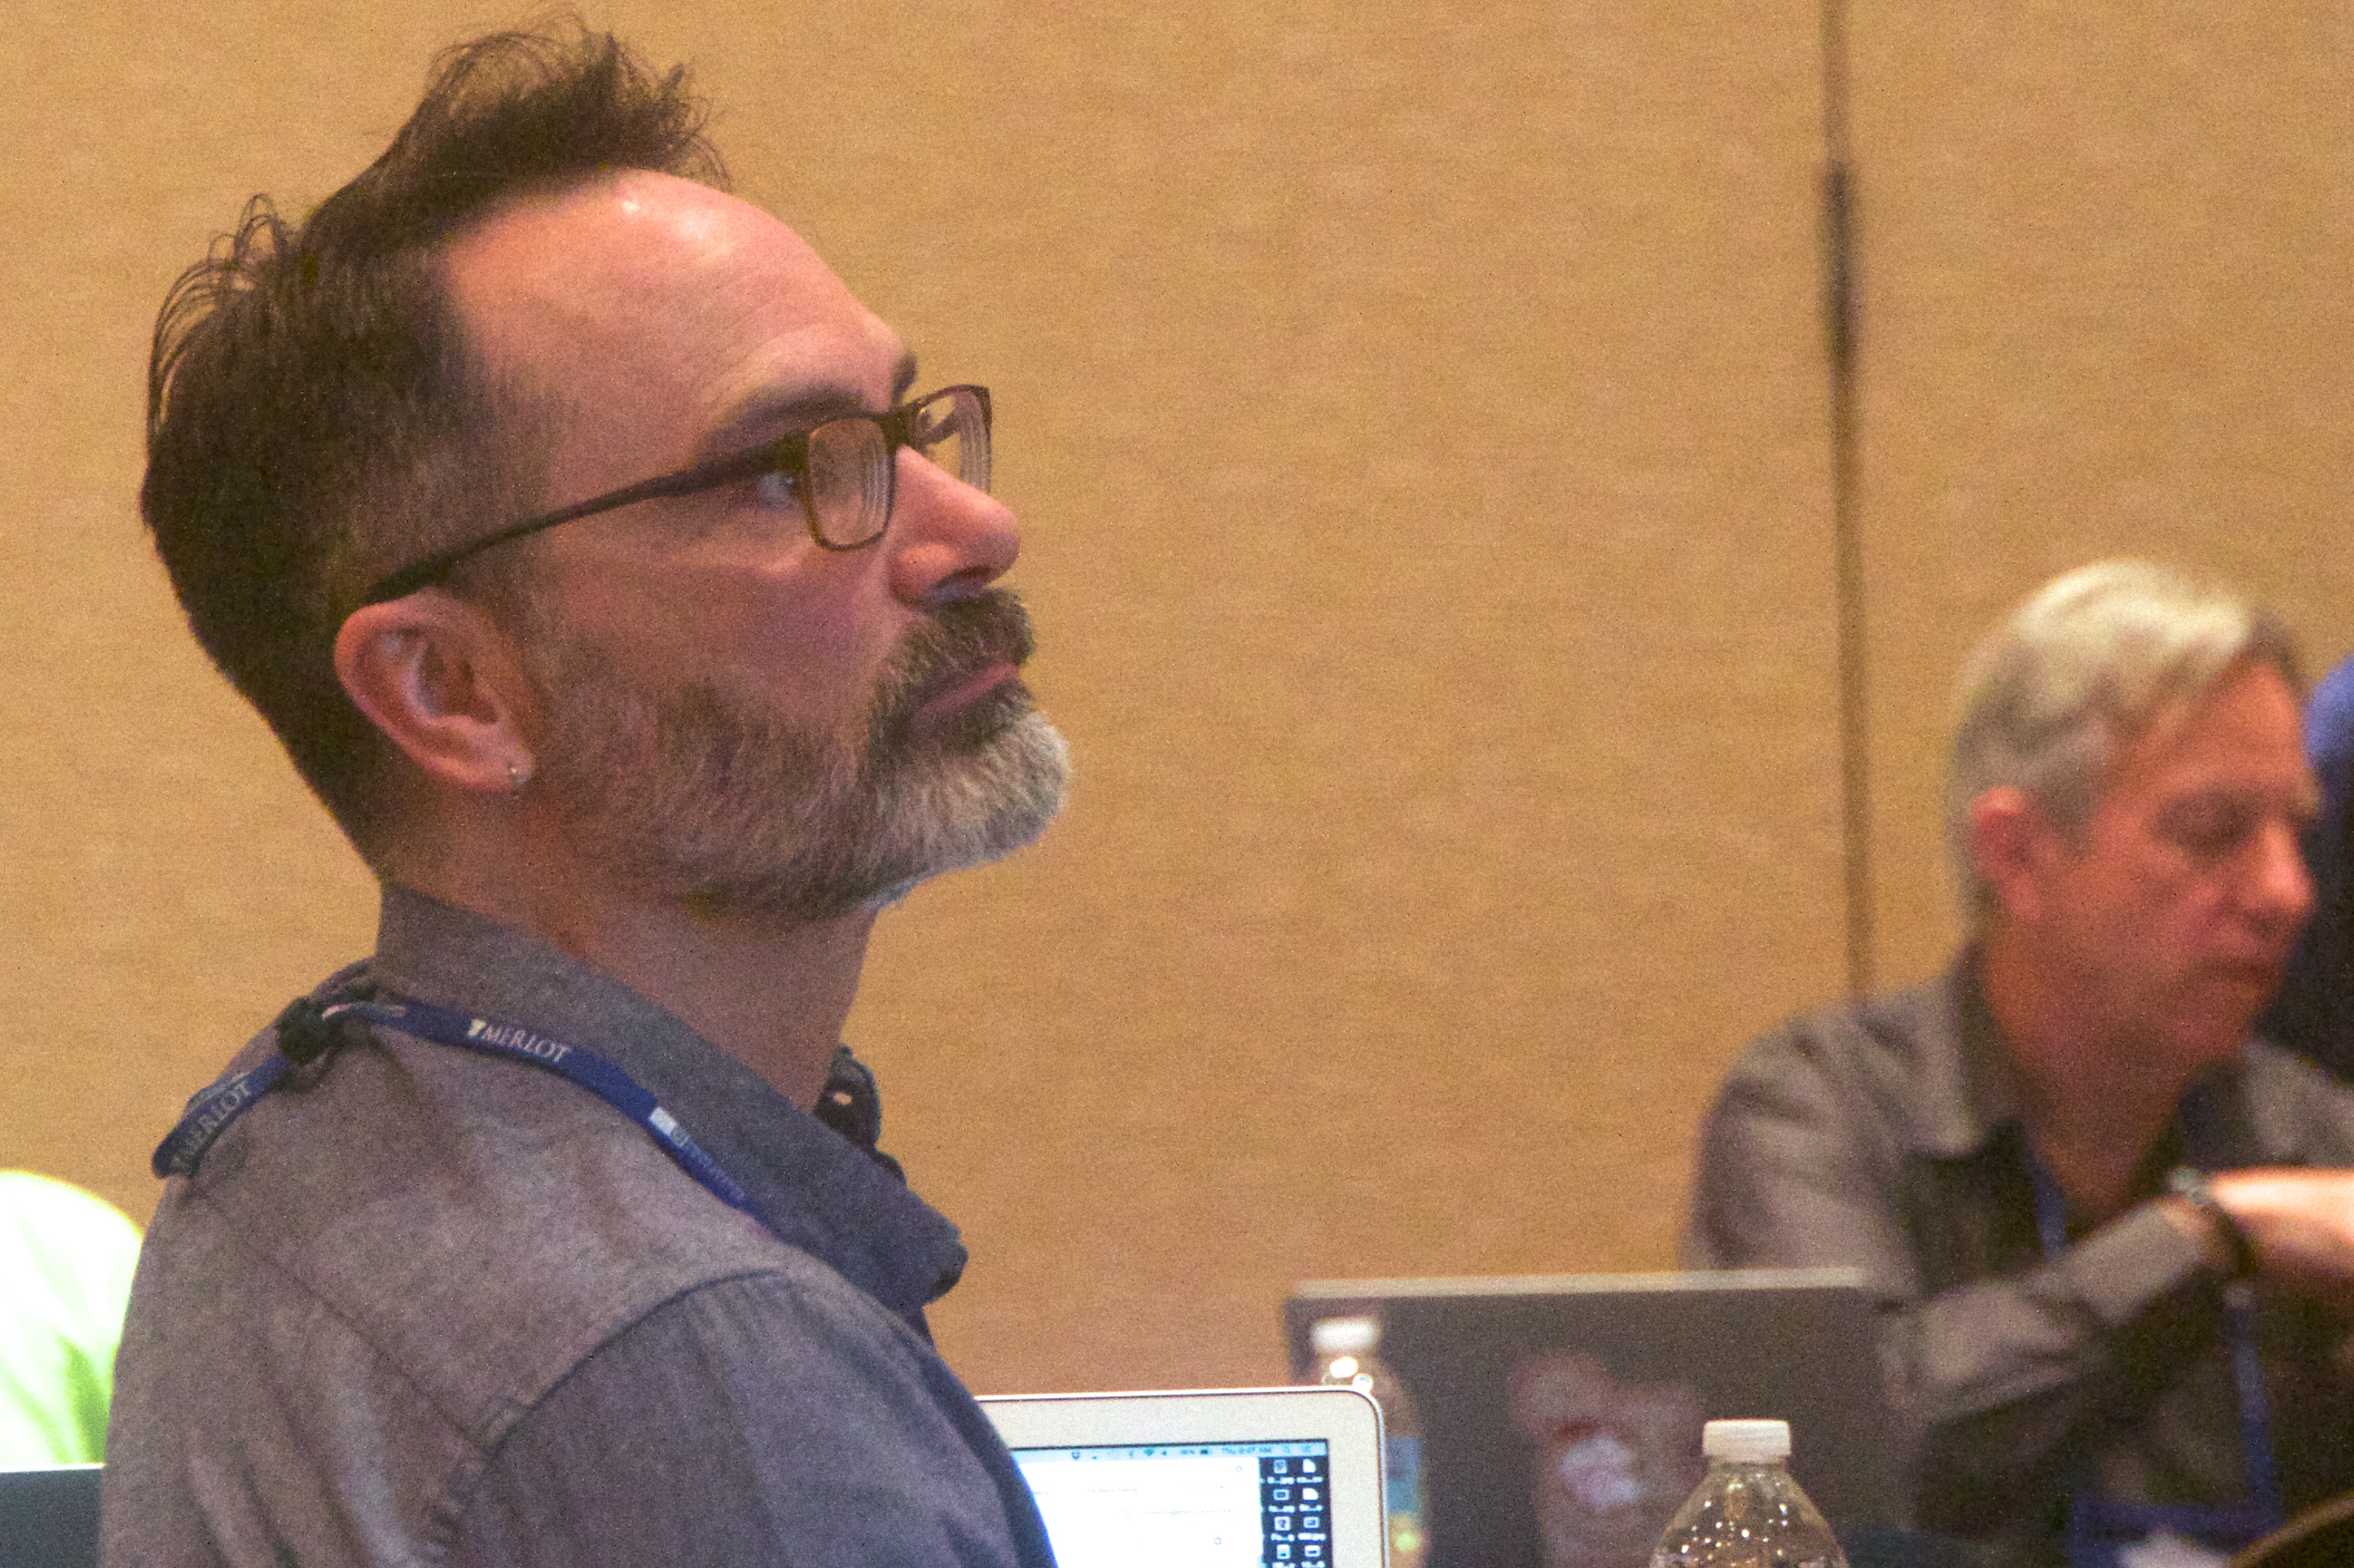
person, senior citizen, speech, et4online, facial hair